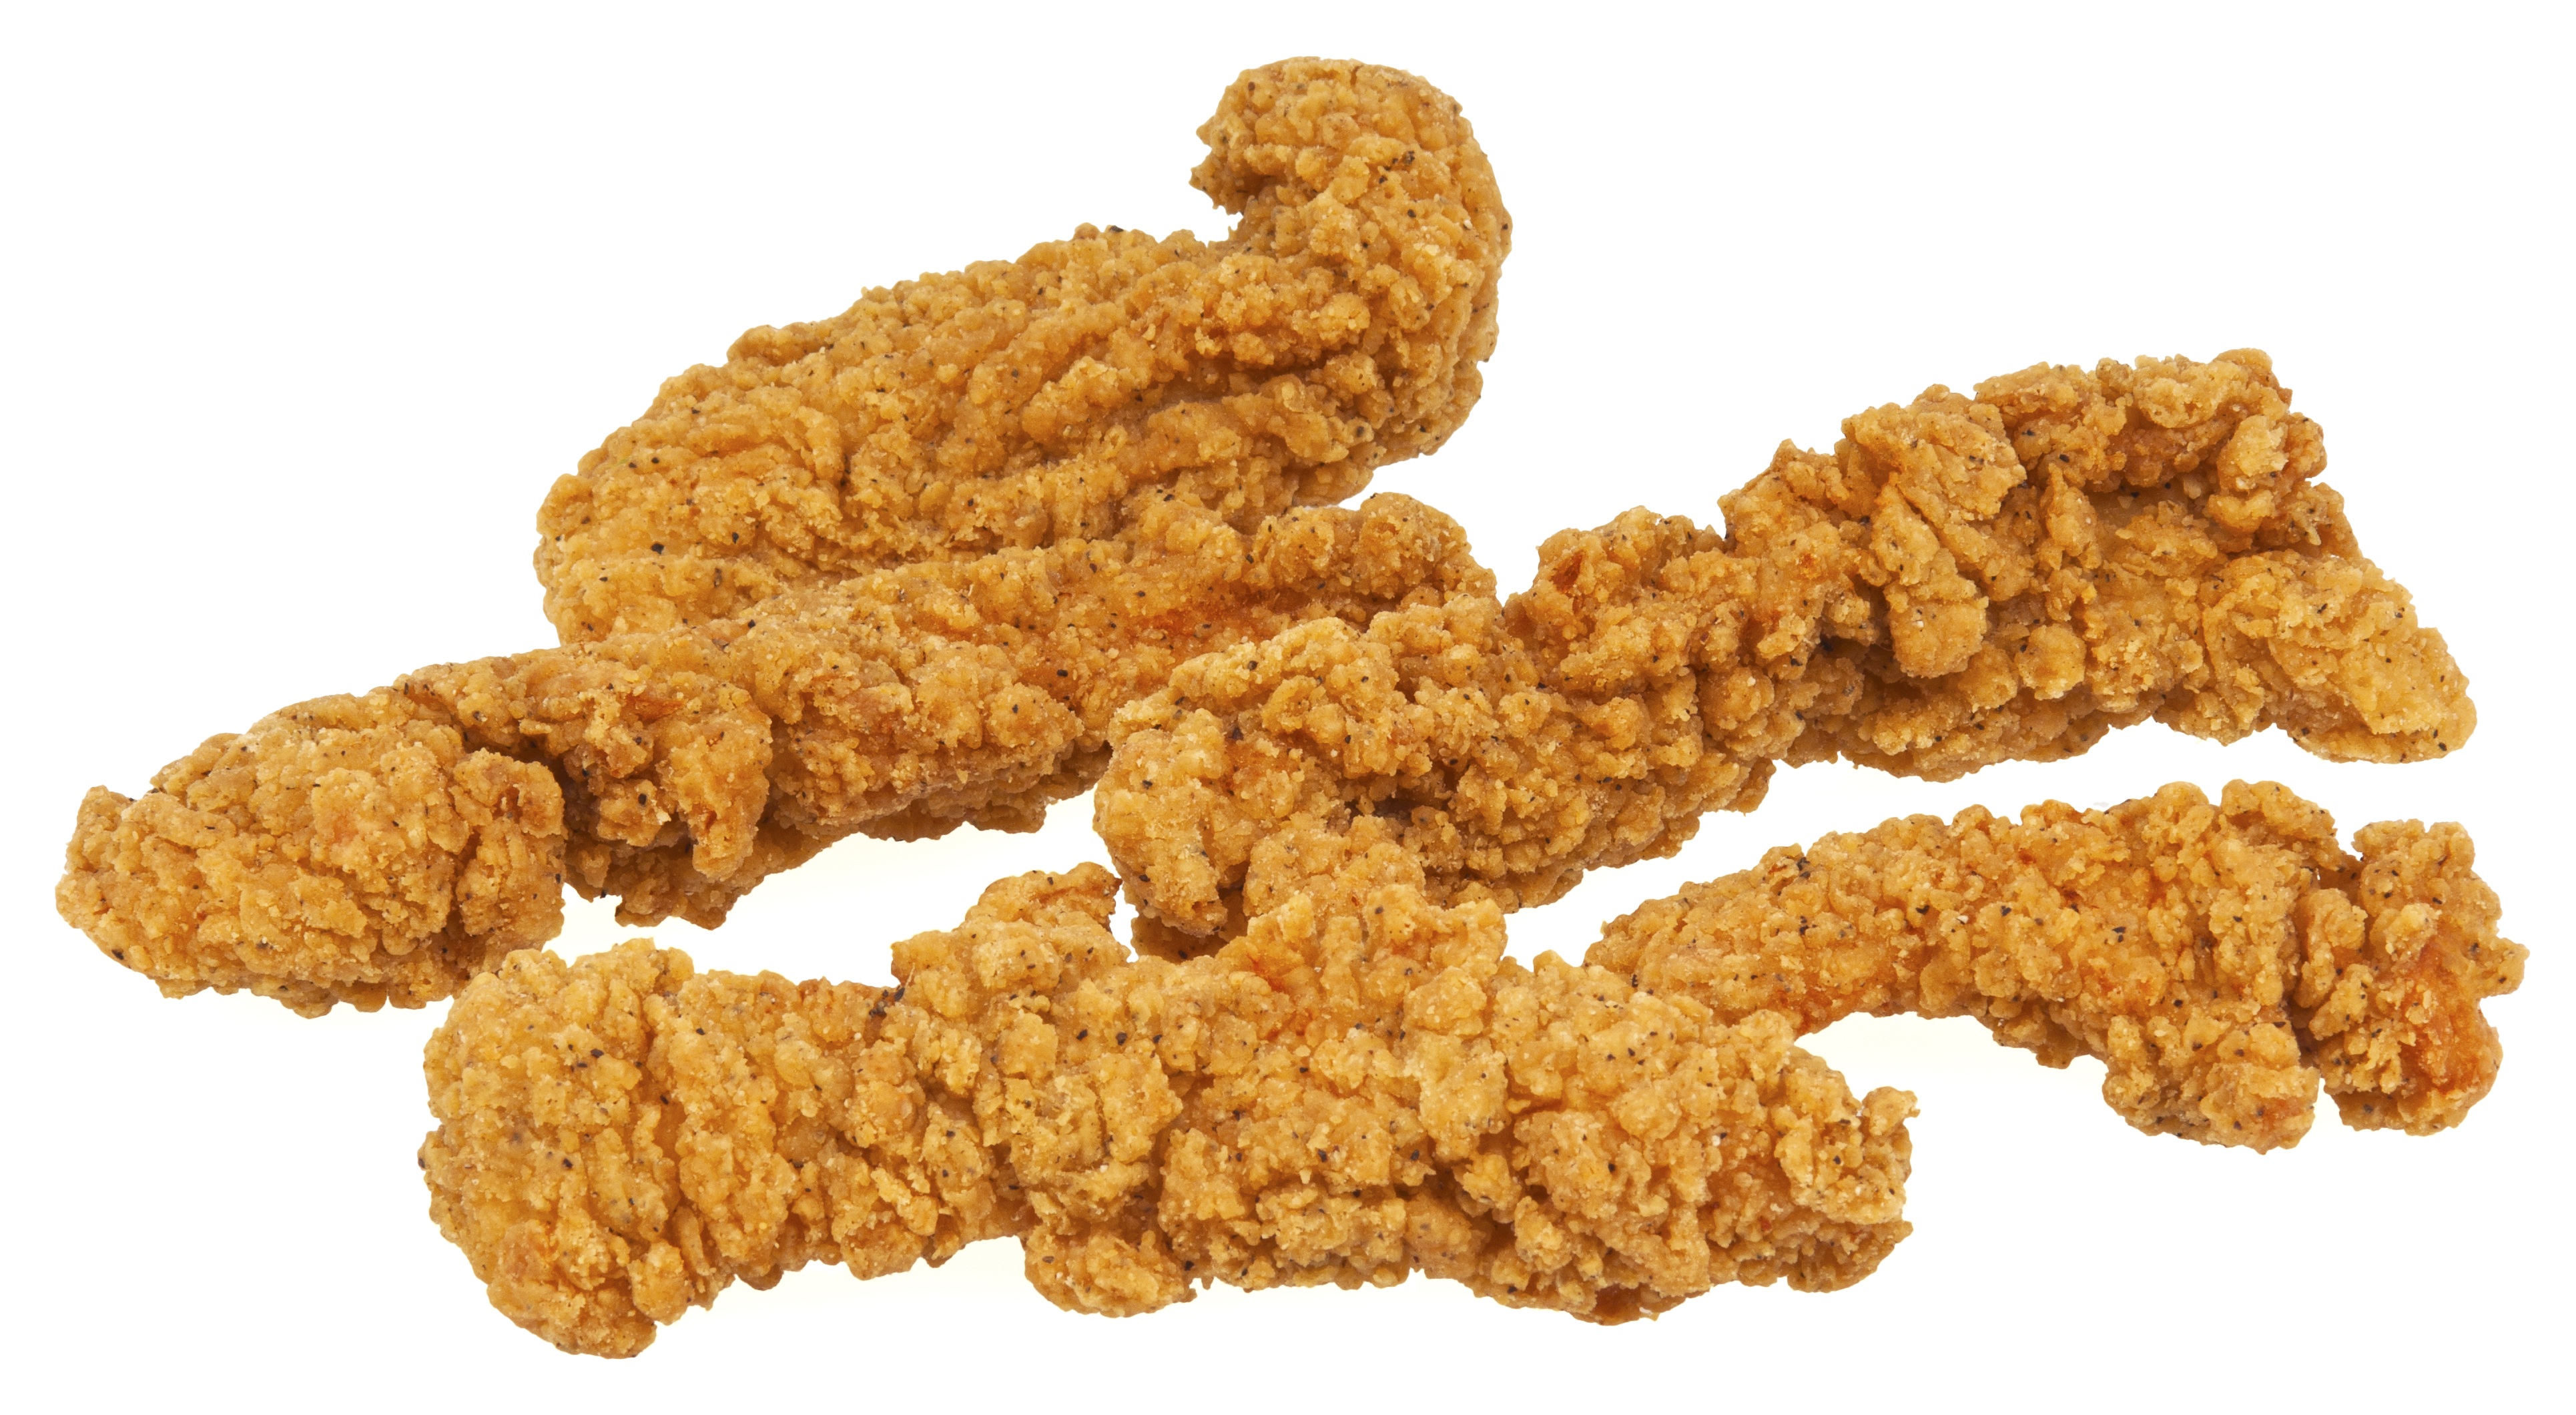
dish, food, produce, vegetable, eat, fast food, meat, cuisine, chicken, mcd, diet, chicken meat, fried chicken, grass family, fried food, chicken fingers, crispy fried chicken, chicken nugget, selects